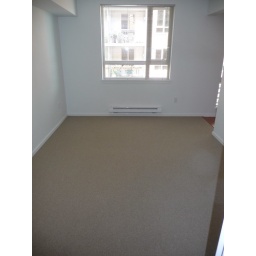
Bedroom, standing in door of walk in closet.